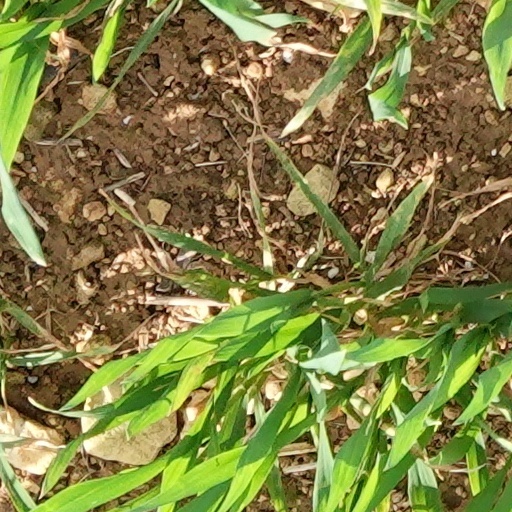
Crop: wheat